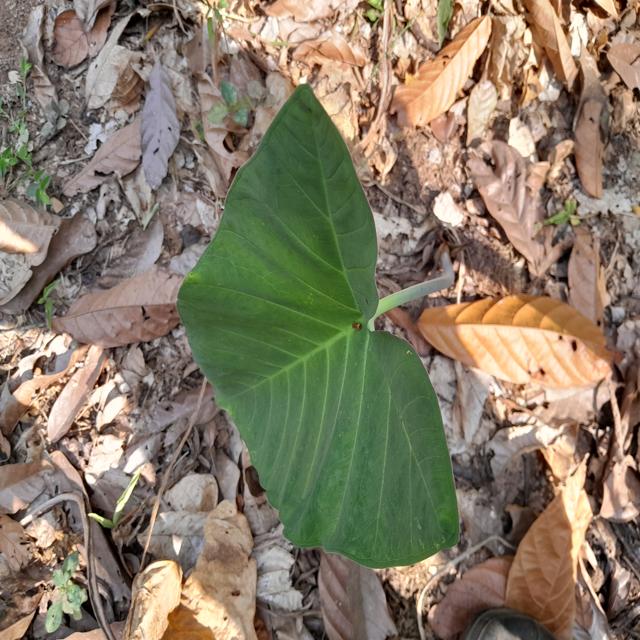
Label: Healthy